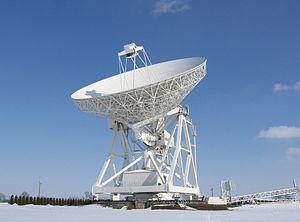
L'université Nicolas-Copernic est un établissement public d'enseignement supérieur et de recherche situé à Toruń dans la voïvodie de Couïavie-Poméranie en Pologne.